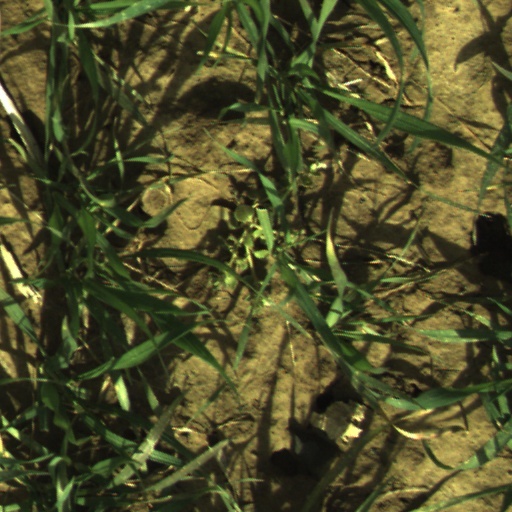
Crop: wheat